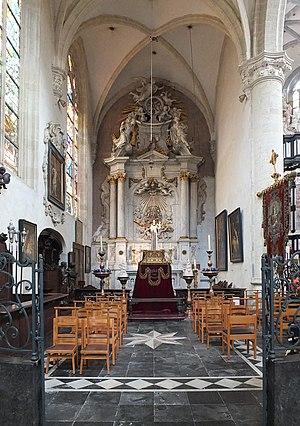
L'église Saint-André est un édifice religieux catholique de style baroque sis à Anvers, en Belgique. Construite au XVIᵉ siècle comme église conventuelle des Augustins. Elle est aujourd'hui église paroissiale.